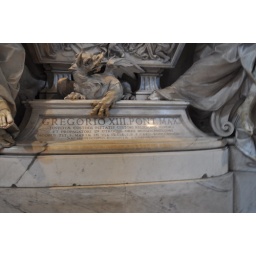
The inscription at the base of the monument to Pope Gregory XIII in St Peter's Basilica at the Vatican